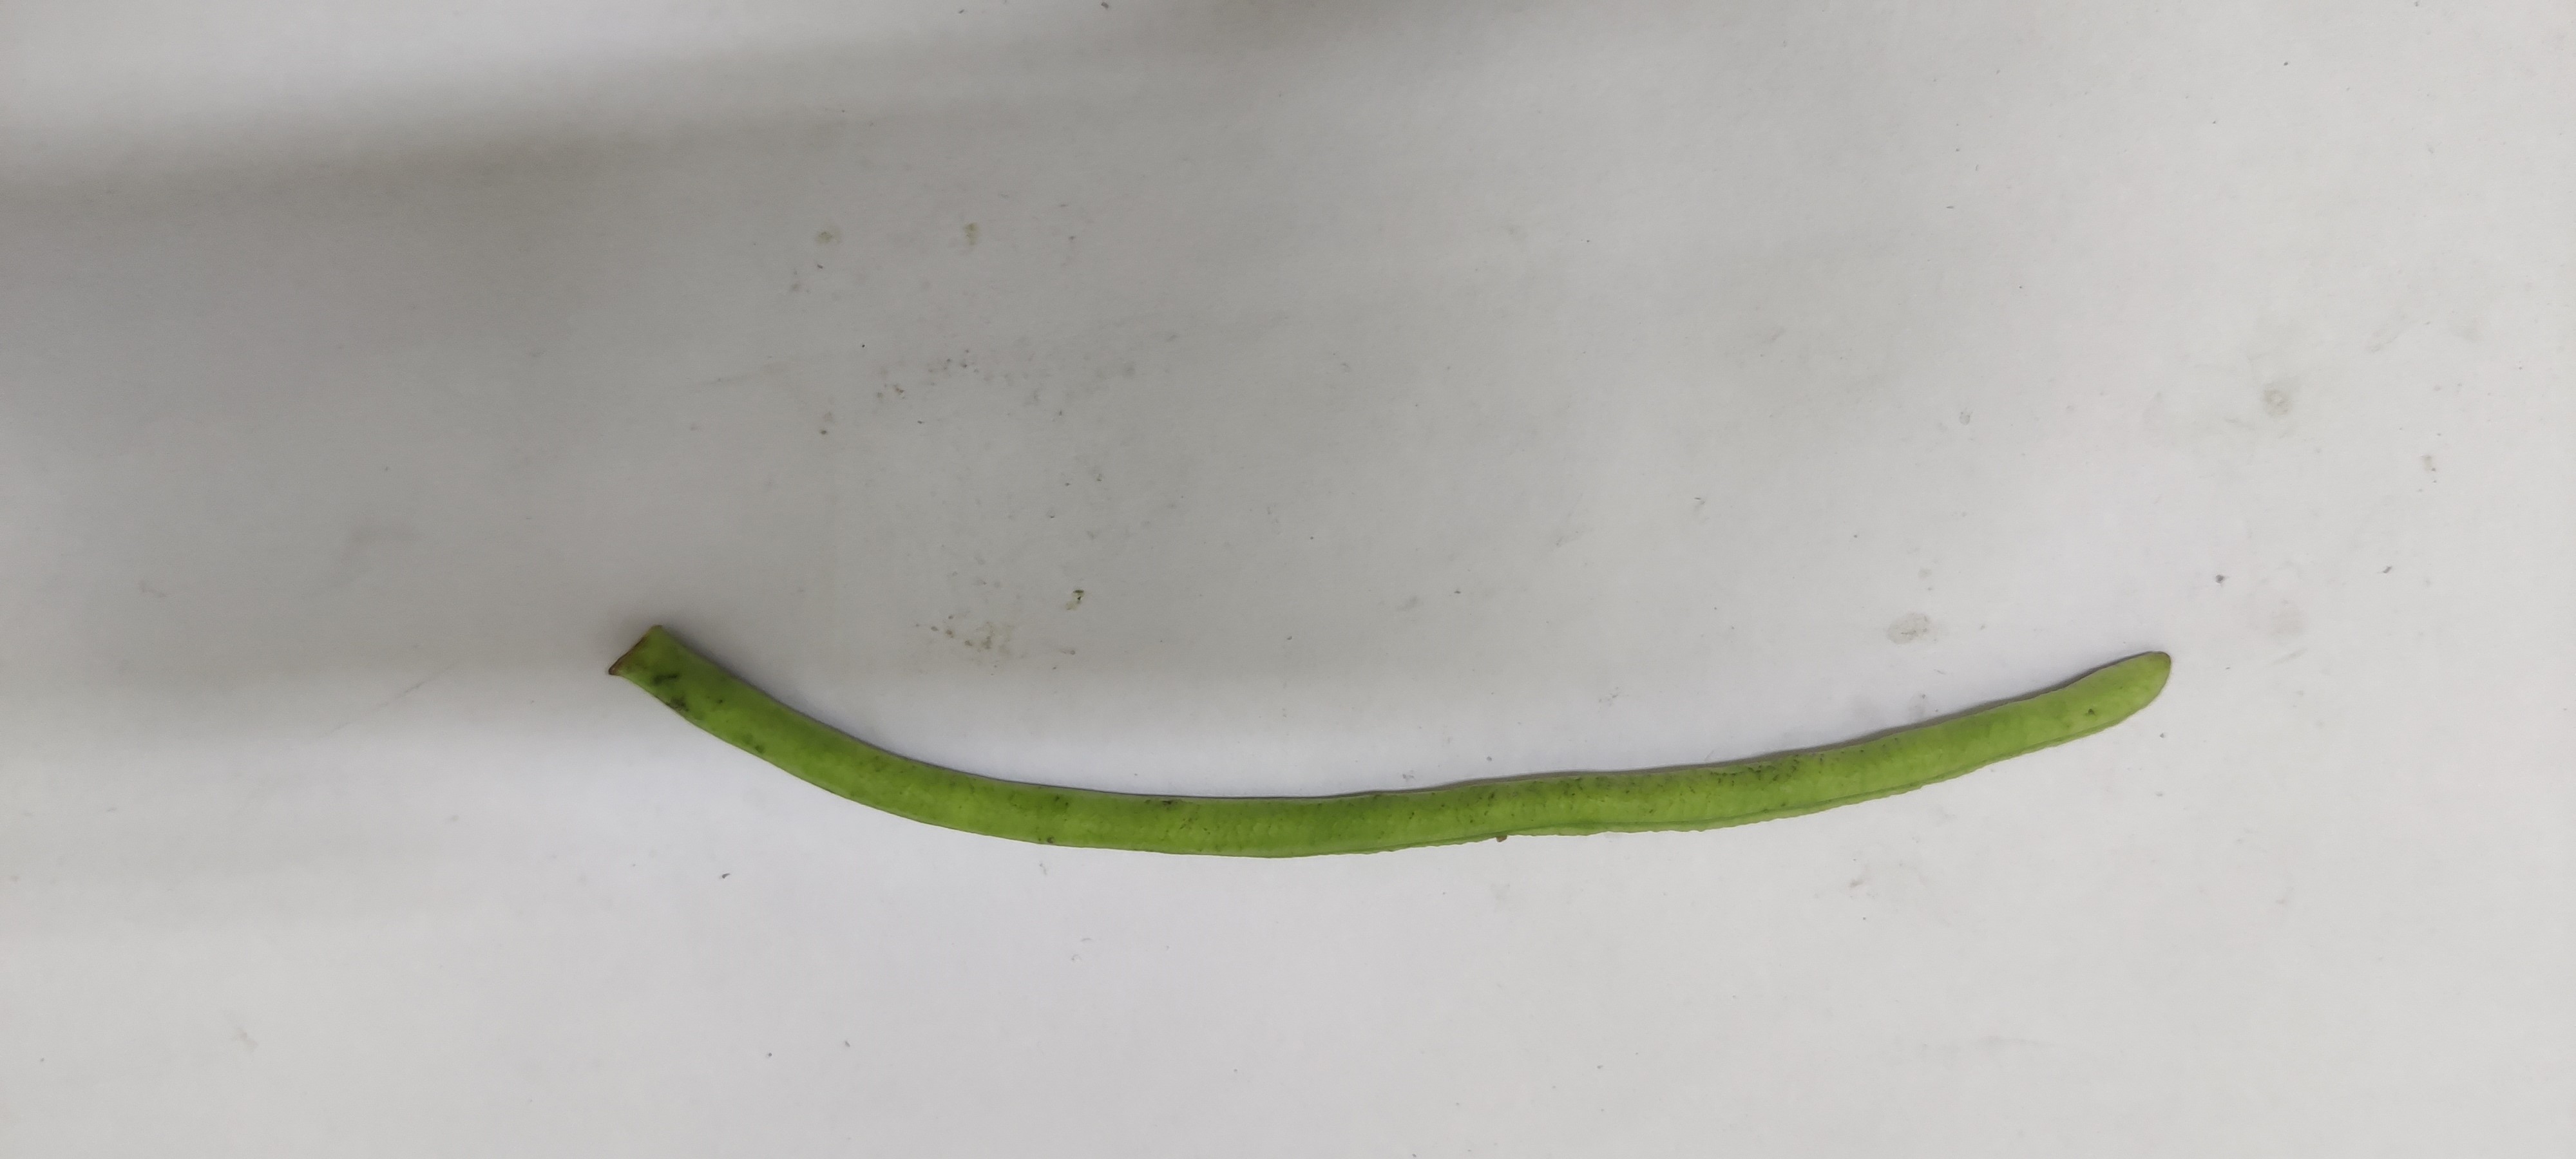
Crop: Cowpea
Condition: Fresh